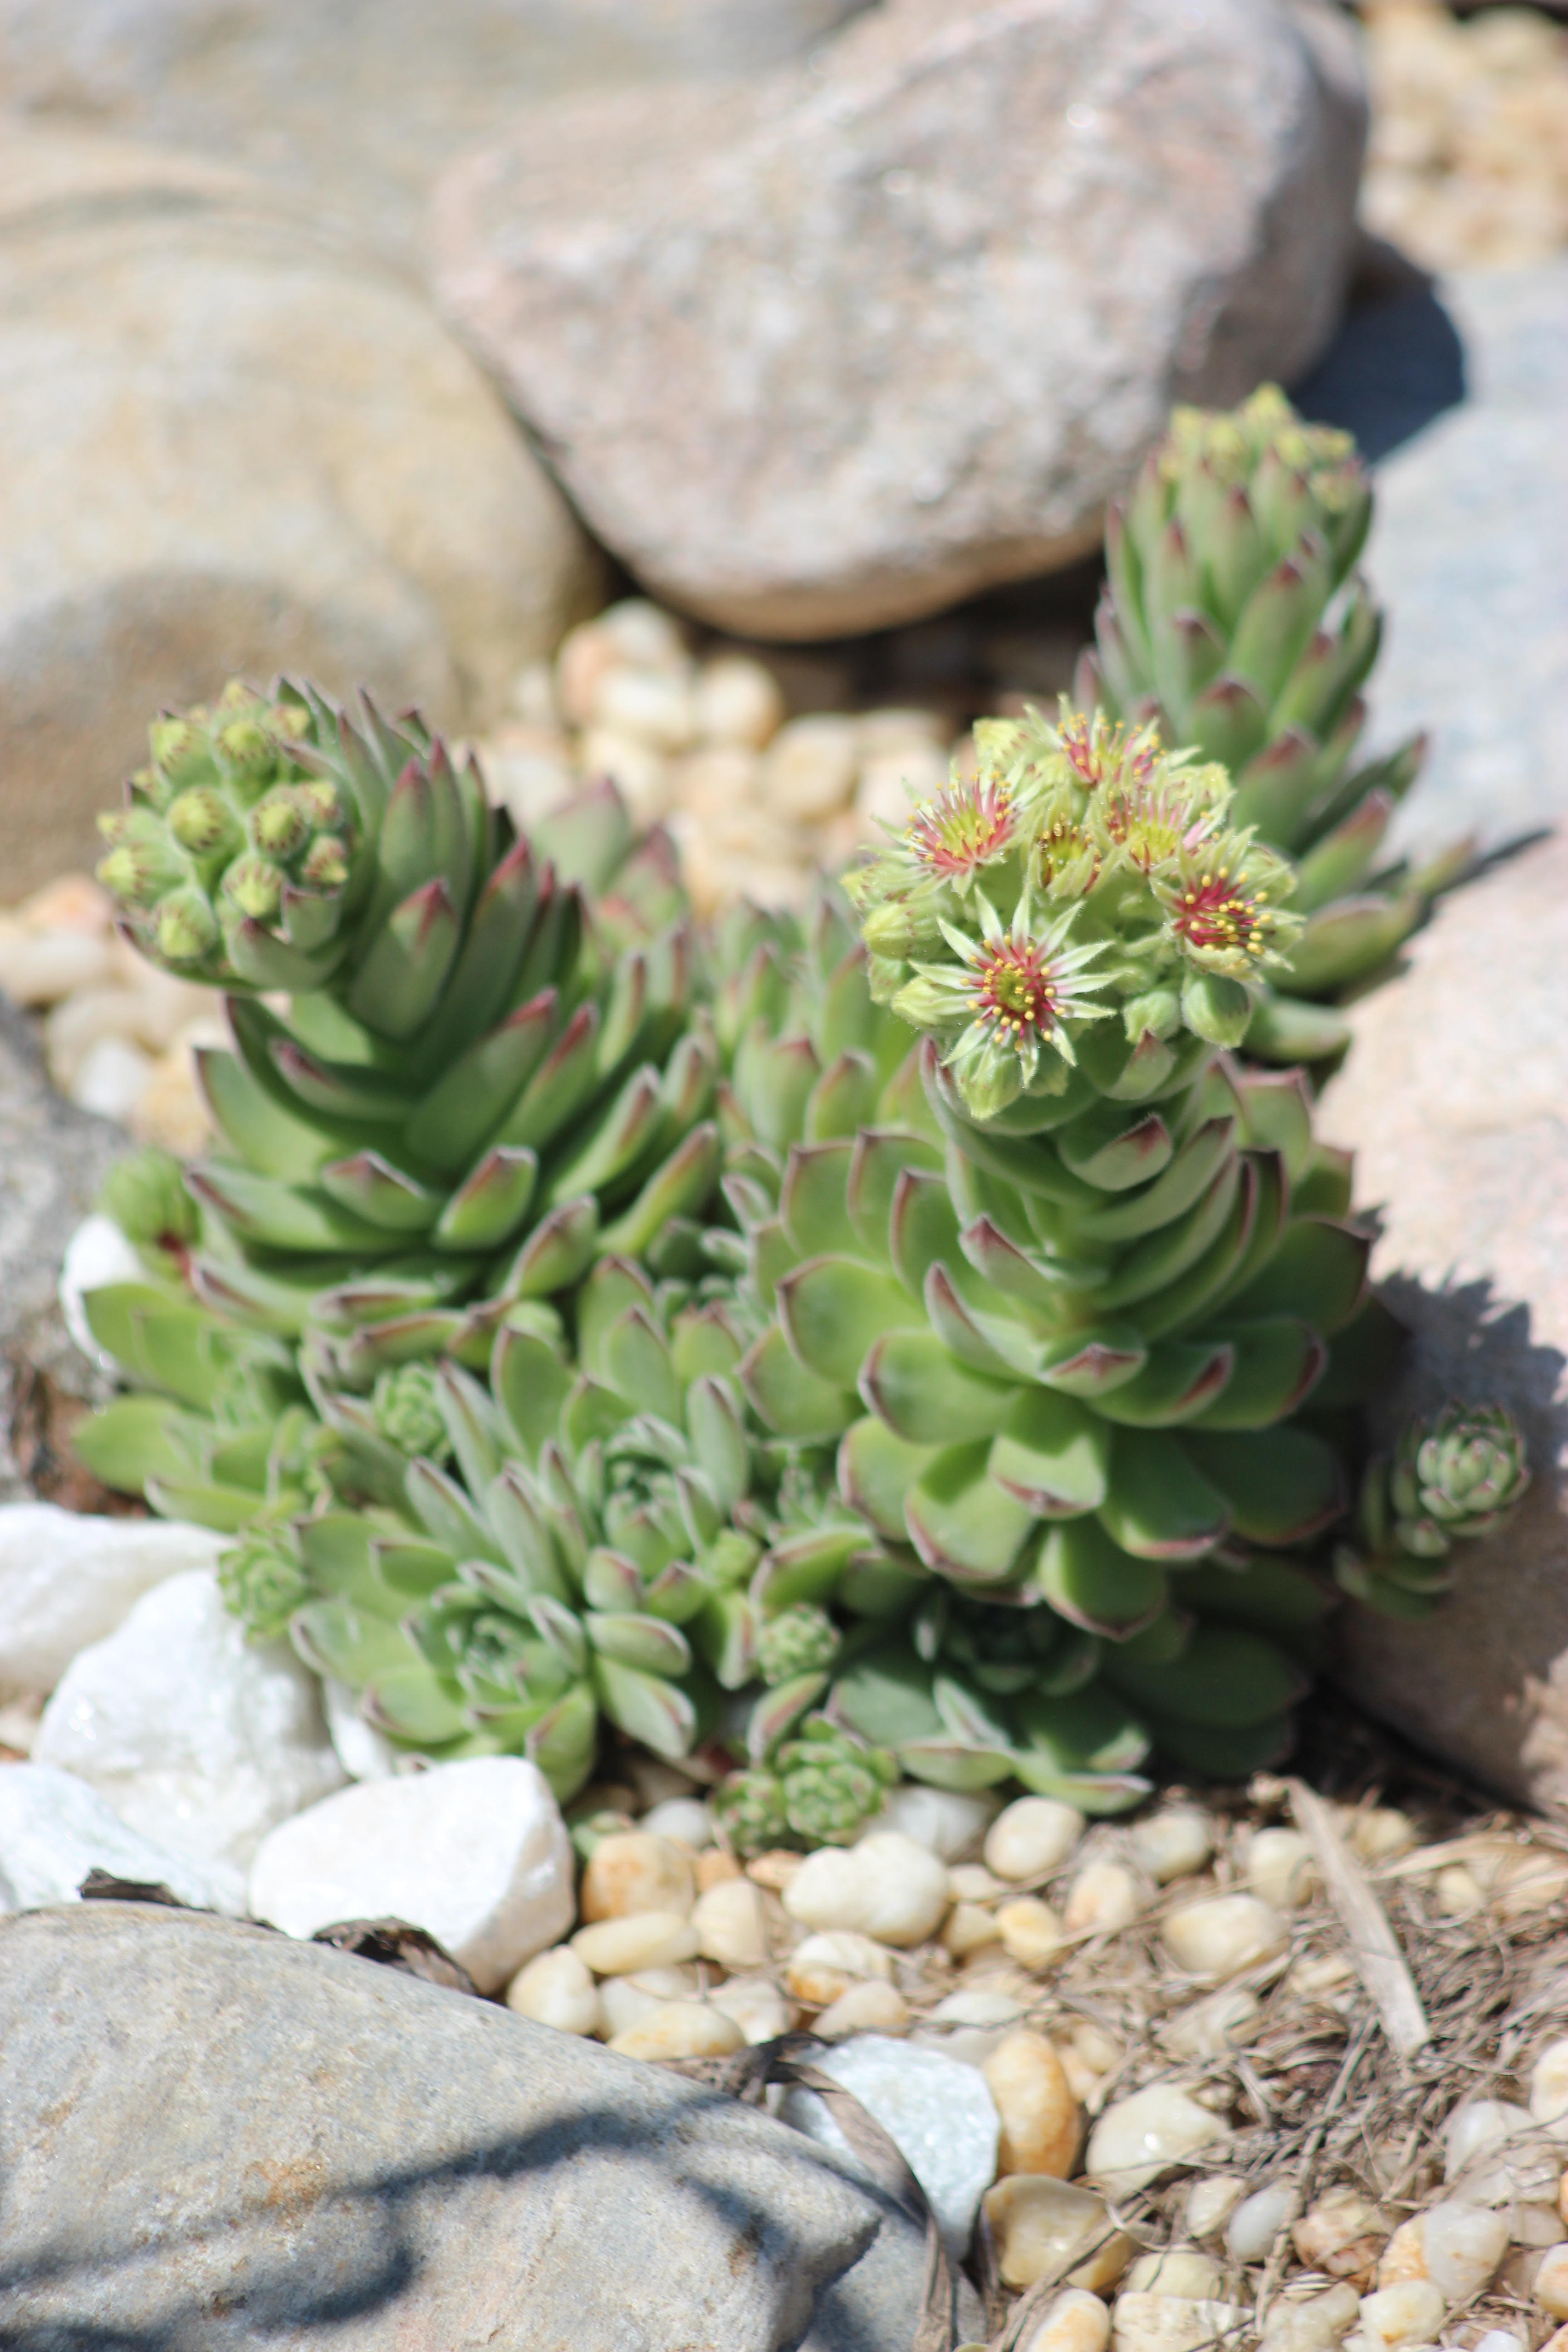
cactus, plant, white, flower, green, botany, succulent, garden, flora, rock garden, fat plants, flowering plant, succulent plants, stonecrop family, land plant